Gorgonops

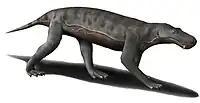
Restoration of "G. whaitsi"

"Gorgonops" was a medium-sized gorgonopsian, with a skull length of , depending on the species. They ranged from long from nose to tail. "Gorgonops" would have been one of the key predators across southern Africa during the Late Permian. Because the canines were so large, they would have had little trouble in penetrating the tough hides of some of the herbivores of the time, particularly pareiasaurs such as "Pareiasaurus". Aside from the teeth, one of the key predatory advantages that "Gorgonops" had over prey was its semi-erect gait, compared to the sprawling gait exhibited by most prey animals of the time. Aside from allowing for more energy efficient locomotion, this allowed "Gorgonops" to travel at relatively high speeds.